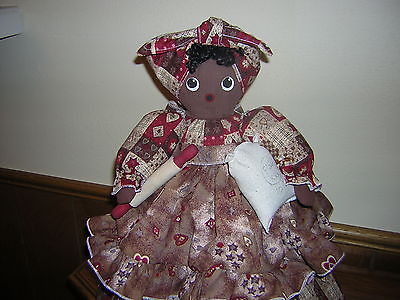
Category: toaster